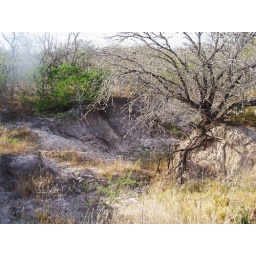
A water wash out beside one of the road ways..I thought it looked neat!!!